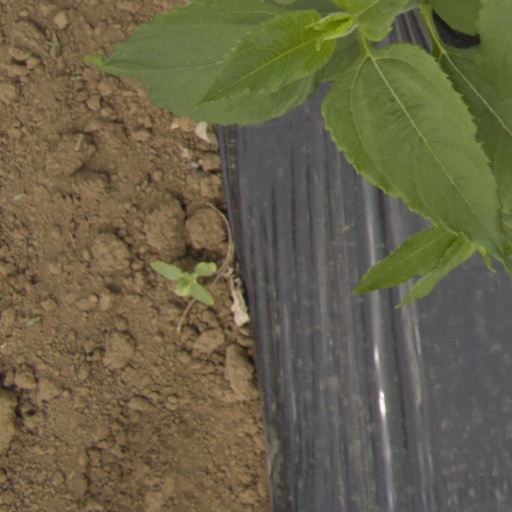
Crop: Jerusalem artichoke